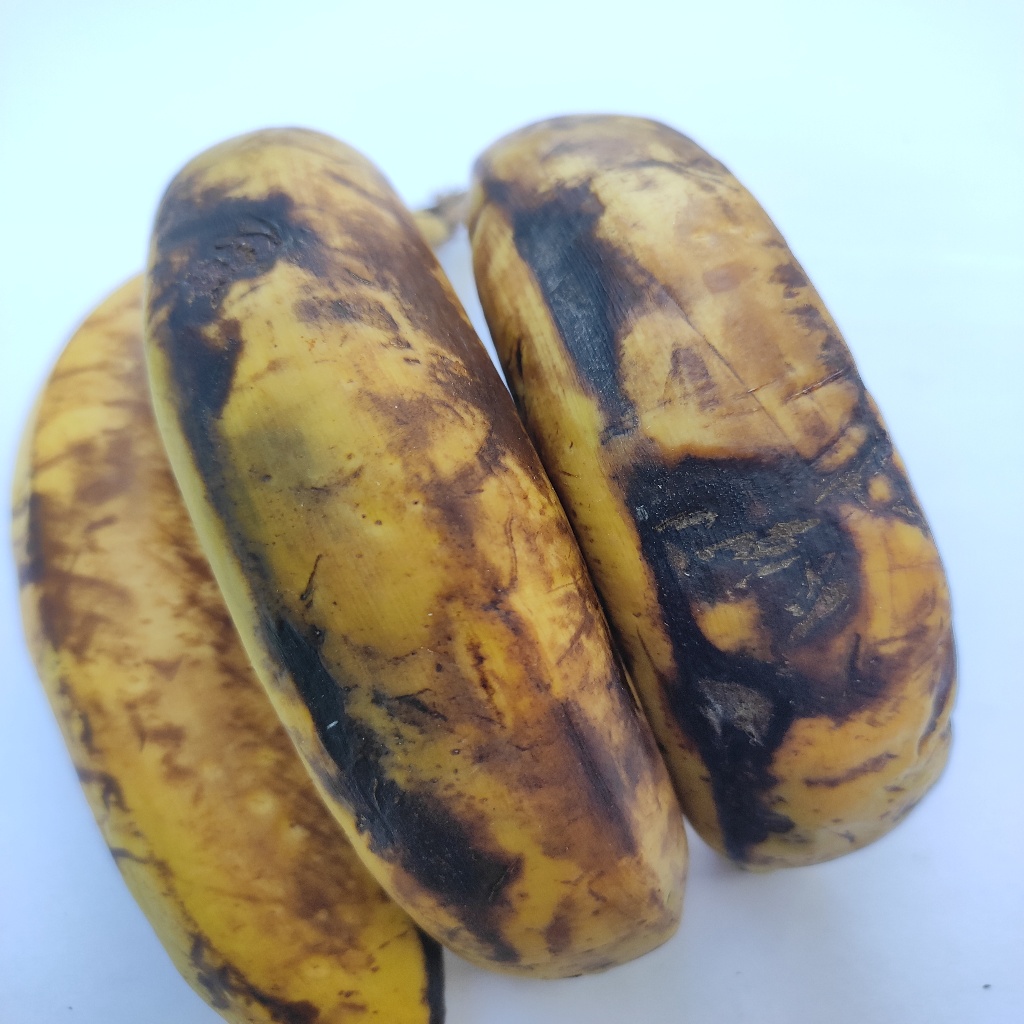
Crop: banana
Quality class: Defect